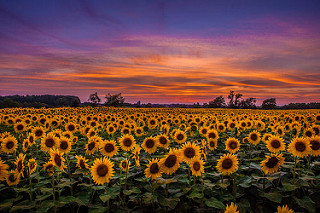
Flower: sunflower